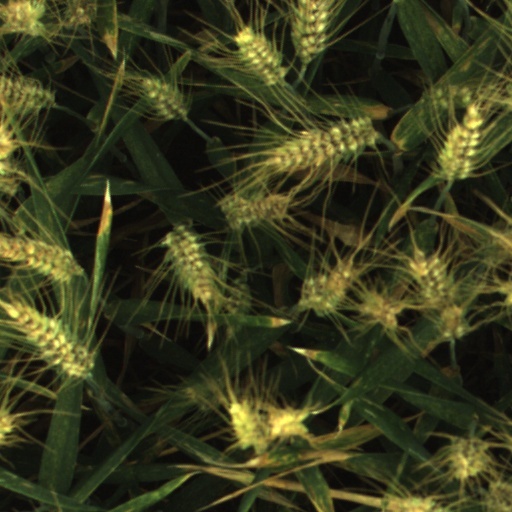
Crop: wheat